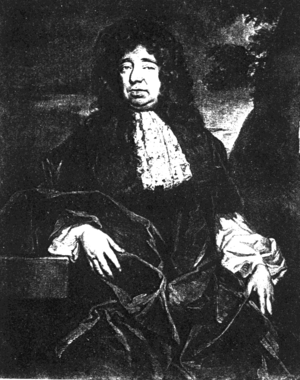
Merkantilisme / Udformningen / England
William Petty.
Merkantilisme er en betegnelse til sammenfatning af de økonomiske tanker, der var fremherskende i Europa i tiden fra skattestatens gennembrud til liberalismens gennembrud, det vil sige i 1600- og 1700-tallet. Disse tanker gik ud på at fremme en varieret struktur i næringslivet og udvikle andre næringsveje end landbruget, som da var den fremherskende levevej. Til trods for fællesbetegnelsen må det fastslås, at de merkantilistiske tanker gennemgik en betydelig udvikling med tiden, og at de fik en noget uens udformning i de enkelte lande betinget af disses forskellige forudsætninger; desuden var der naturligvis nuancer i den vægt, der lagdes hos forskellige forfattere på de enkelte virkemidler. Alligevel vil det være rimeligt at betragte dem som holdende sig inden for samme tankegang, idet udgangspunktet var bullionisme, der antager, at ens formuestørrelse er udtrykt i hvor meget ædelmetal man råder over. Denne bullionisme havde sin oprindelse i senmiddelalderen og prægede gennem hele oplysningstiden de tanker, som netop fandt deres udtryk i merkantilismen.